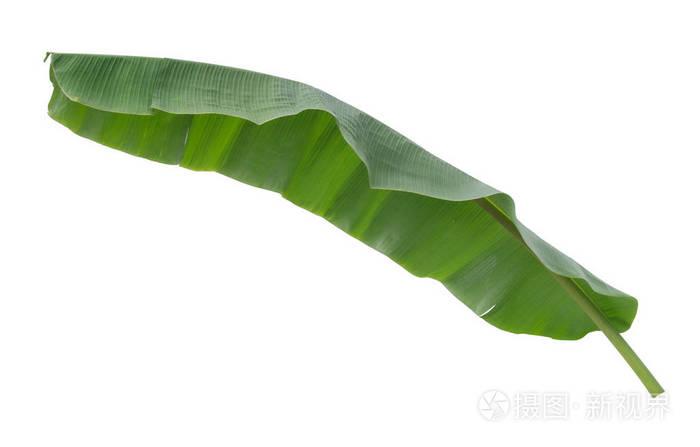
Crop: unknown
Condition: banana